Len Garry

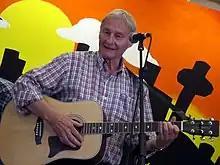
Garry live on stage with The Quarrymen in 2011.

Leonard Charles 'Len' Garry (born 6 January 1942) is an English musician, best known for being a member of The Quarrymen, a band who would later evolve into The Beatles.